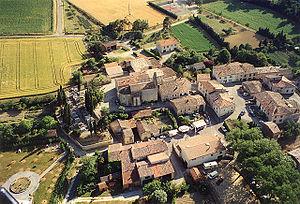
Baraigne est une commune française située dans le département de l'Aude en région Occitanie.